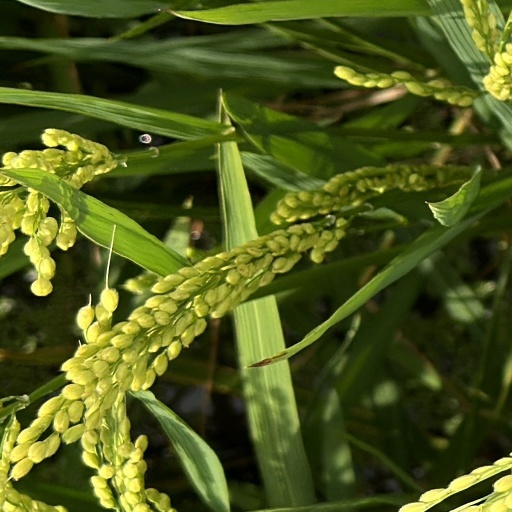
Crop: rice